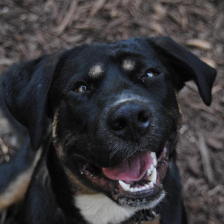
Label: animals